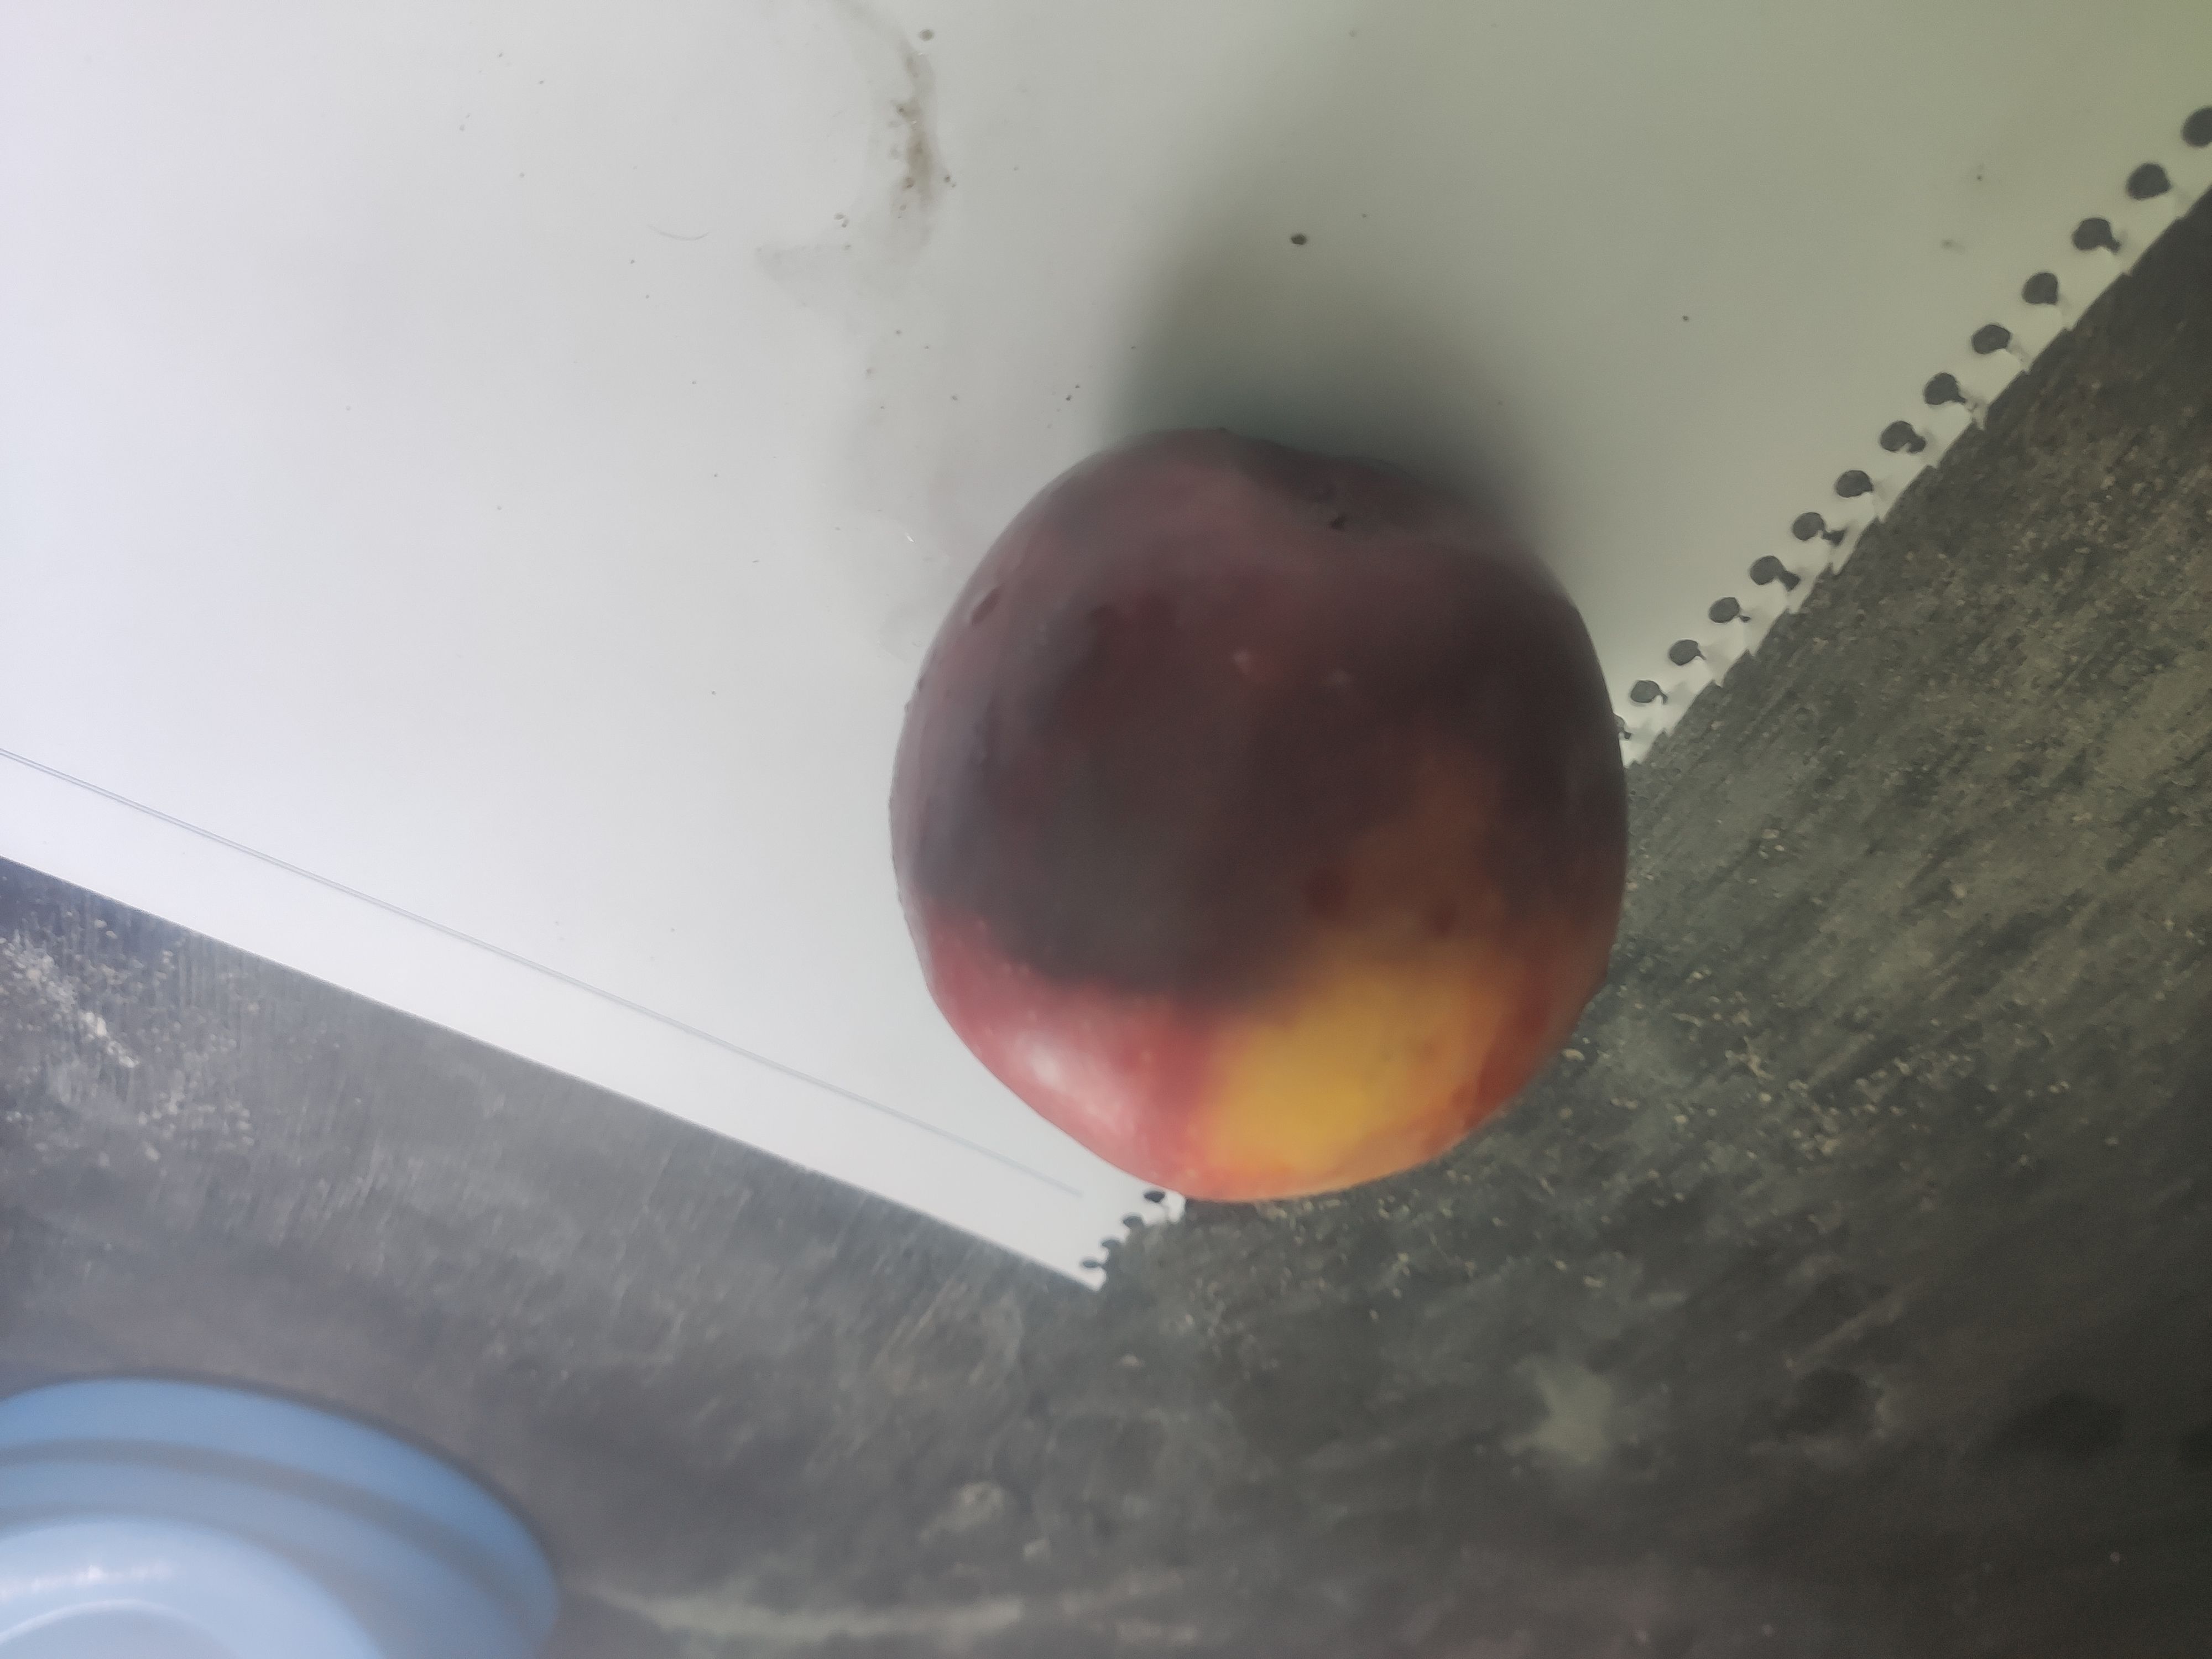
Fruit: apple
Grade: 3rd-grade